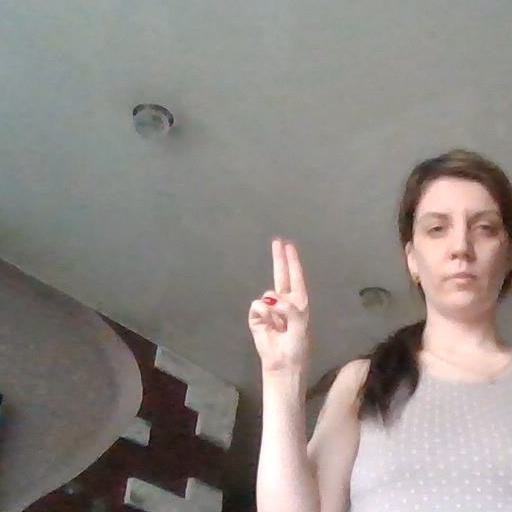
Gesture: two_up